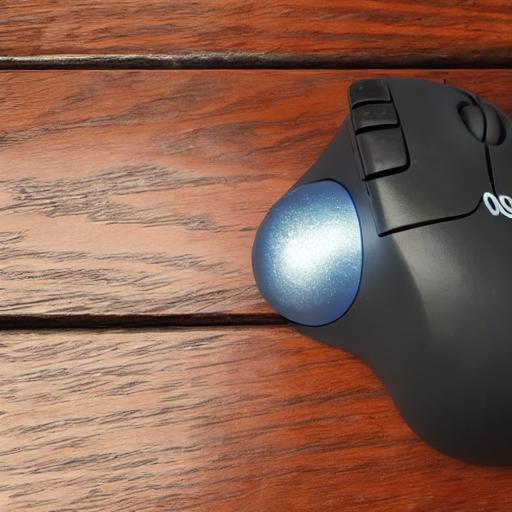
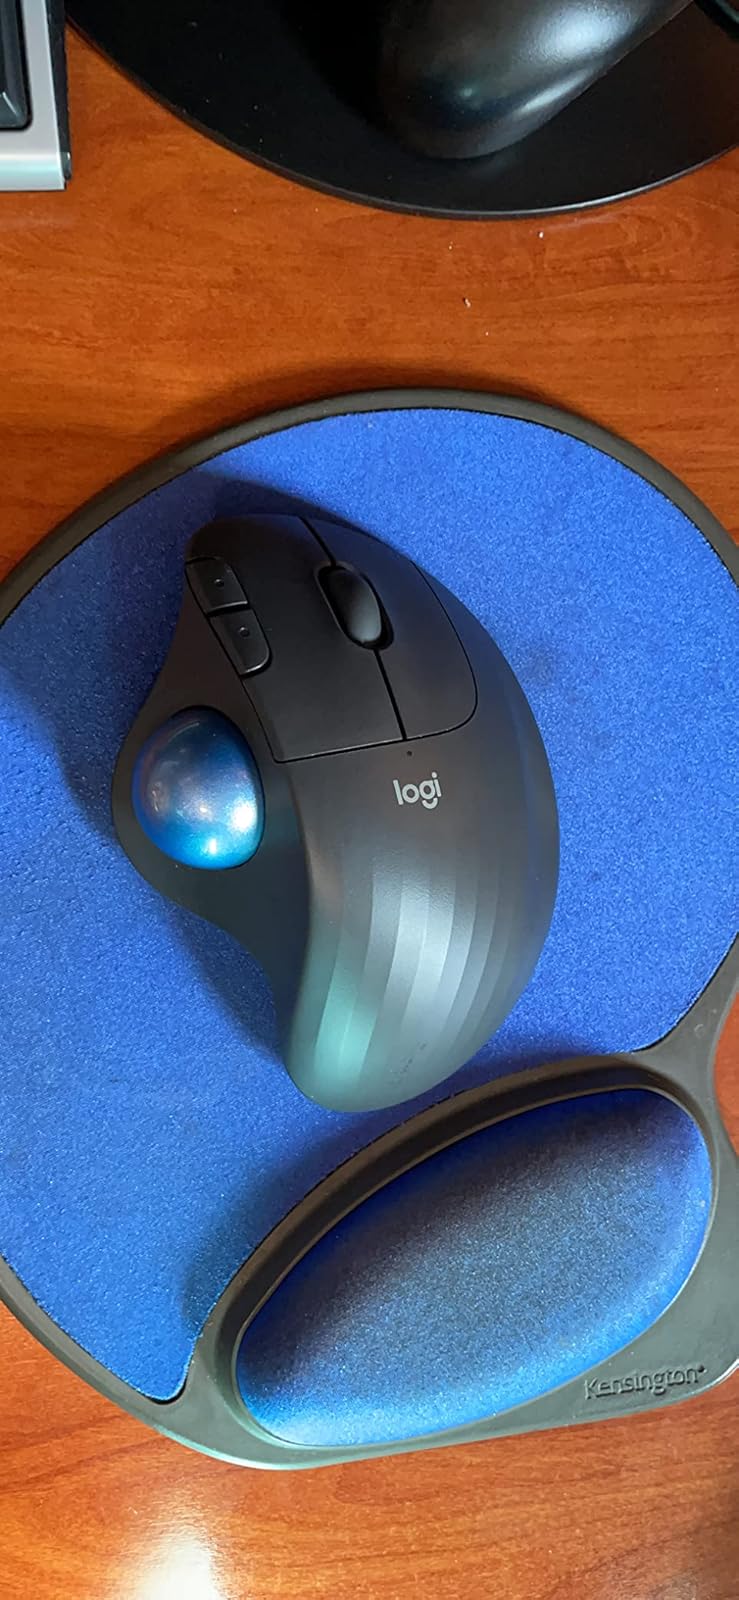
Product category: mouse
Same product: no